Moncloa (Madrid Metro)

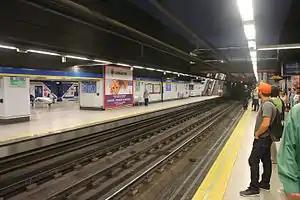
Line 3 platforms, Moncloa

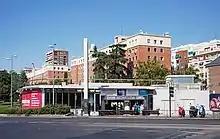
Moncloa station headhouse

Moncloa is a multimodal station in Madrid, Spain that serves Madrid Metro Line 3 and Line 6, as well as city buses and intercity and long-distance coaches. It is located underneath the Plaza De Moncloa and Calle de la Princesa near Arco de la Victoria and the headquarters of the Spanish Air and Space Force in fare Zone A.